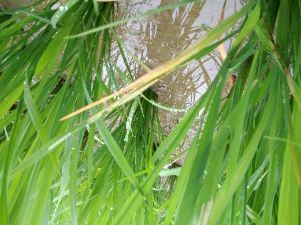
Disease: Tungro